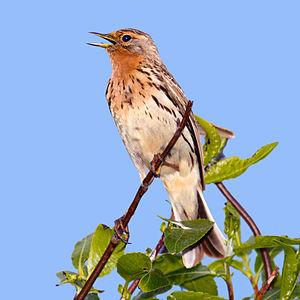
Le Pipit à gorge rousse est une espèce de passereaux appartenant à la famille des Motacillidae.